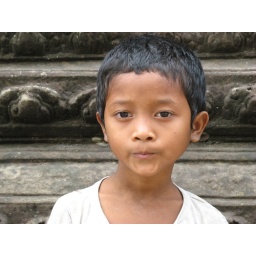
child posing while picking up empty plastic bottles in Cambodia